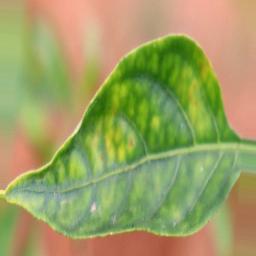
Label: nutritional